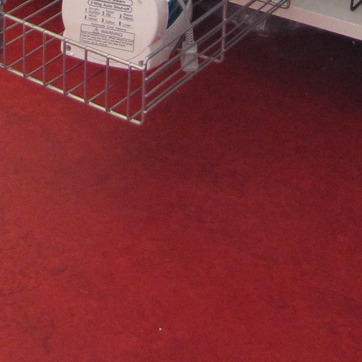
Material: carpet